Oxytetracycline

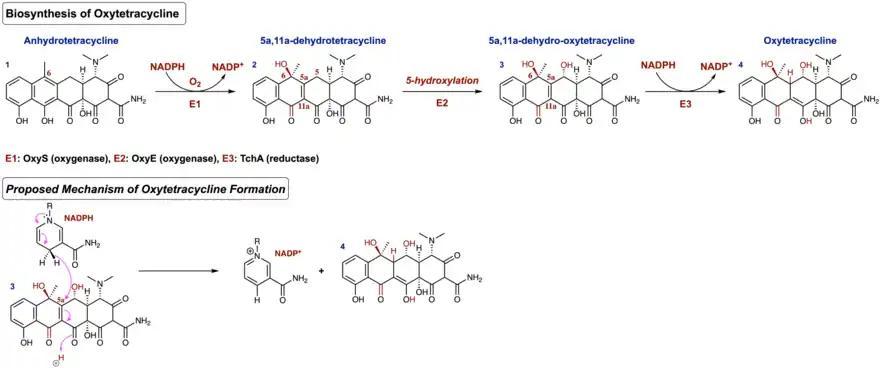
Figure 2. Biosynthesis of oxytetracycline starting from the intermediate anhydrotetracycline. Bottom: Proposed arrow-pushing mechanism of oxytetracycline formation.

Oxytetracycline is used to control the outbreak of American foulbrood and European foulbrood in honeybees.